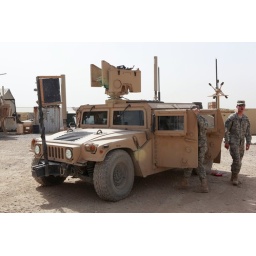
Soldiers return to the base after inspecting a car bomb attack on Baghdad Road in Kirkuk, September 27.